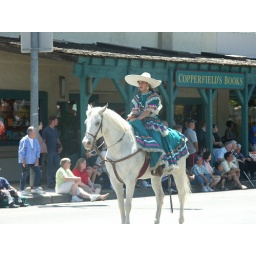
Mexican girl wearing traditional dress from the state of Jalisco at the Cinco de Mayo Parade in Calistoga, May 2004.